Nederlander Theatre

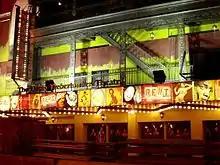
Seen in 2004 during the production of "Rent"

The Shuberts, the Nederlanders, and Jujamcyn formed the Broadway Alliance in June 1990, wherein each company set aside one of its theaters to present dramas and comedies at reduced ticket prices. The program covered the Belasco, Nederlander, and Walter Kerr theaters. The Broadway Alliance's first show at the Nederlander Theatre was the play "Our Country's Good", which lasted from April to June 1991. More than one year elapsed before the Nederlander hosted its next production, the one-man show "Solitary Confinement" with Stacy Keach, which ran for two weeks in November 1992. The theater was still difficult to rent and did not host any Broadway shows for over three years; it cost around $250,000 a year to maintain, regardless of whether it was vacant. The Nederlander hosted concerts by Aretha Franklin in April 1993 and by Jackson Browne that November. The Nederlander Organization unsuccessfully tried to move Cy Coleman's musical "The Life" there in 1994, but the theater instead hosted auditions for the musical "Busker Alley". The next year, the Nederlander hosted another audition, this time for the musical "The Capeman".